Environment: real
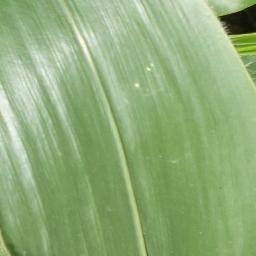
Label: healthy